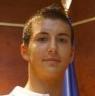
Age: 17